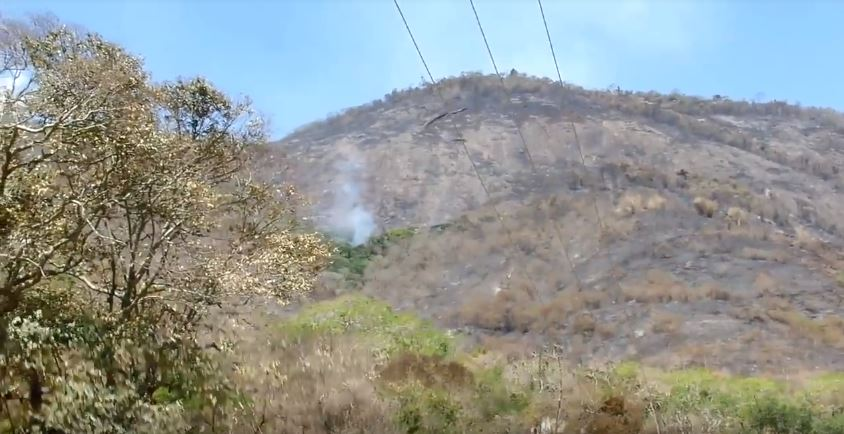
Fire: no
Smoke: yes